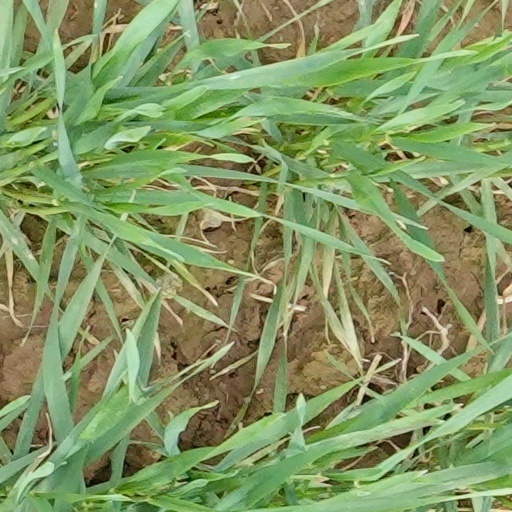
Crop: wheat